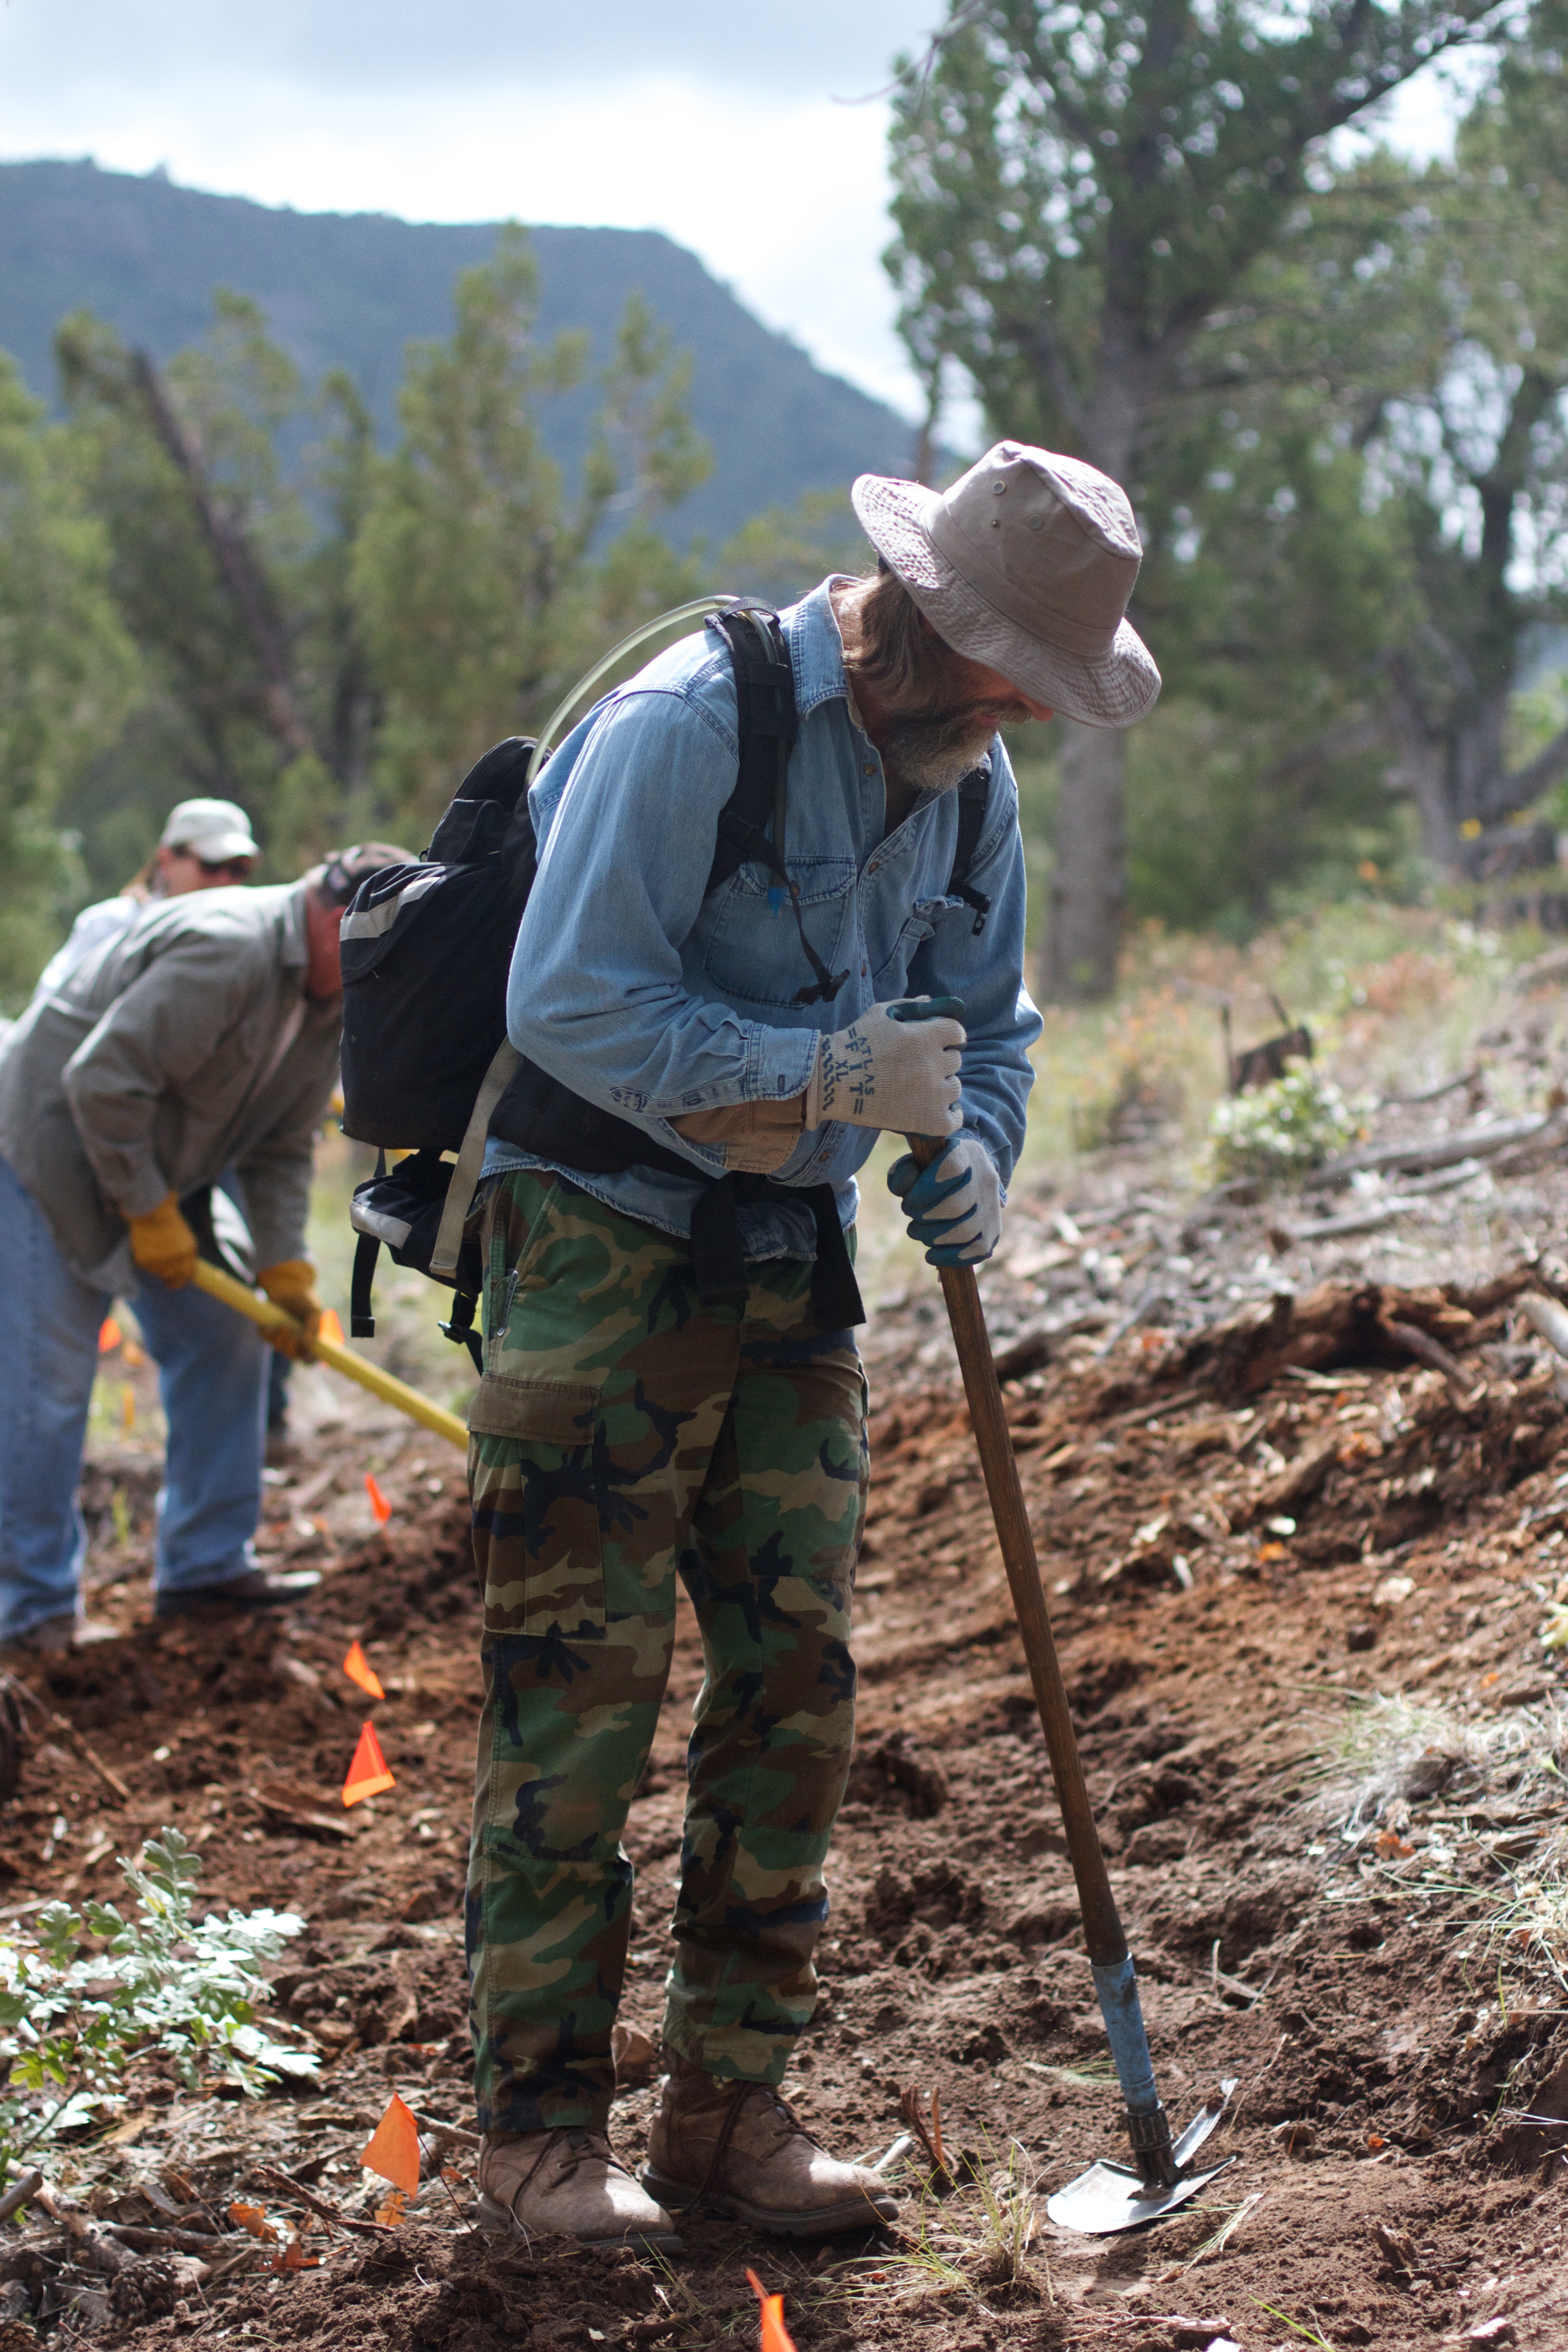
soil, geology, pstrails